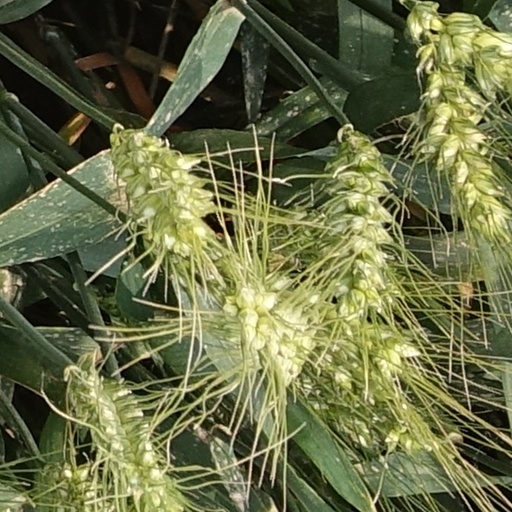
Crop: wheat